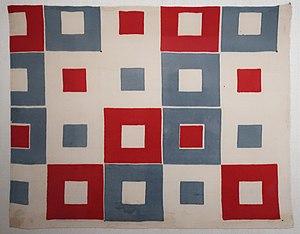
Sonia Delaunay. Taffetas à décor géométrique. Taffetas crêpe imprimé. Soie. France, août 1924. Lyon Musée des Tissus, MTMAD. Don Delaunay, 1965. MT 33718